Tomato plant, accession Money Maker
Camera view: horizontal (90 deg, fisheye); turntable rotation: 0 degrees
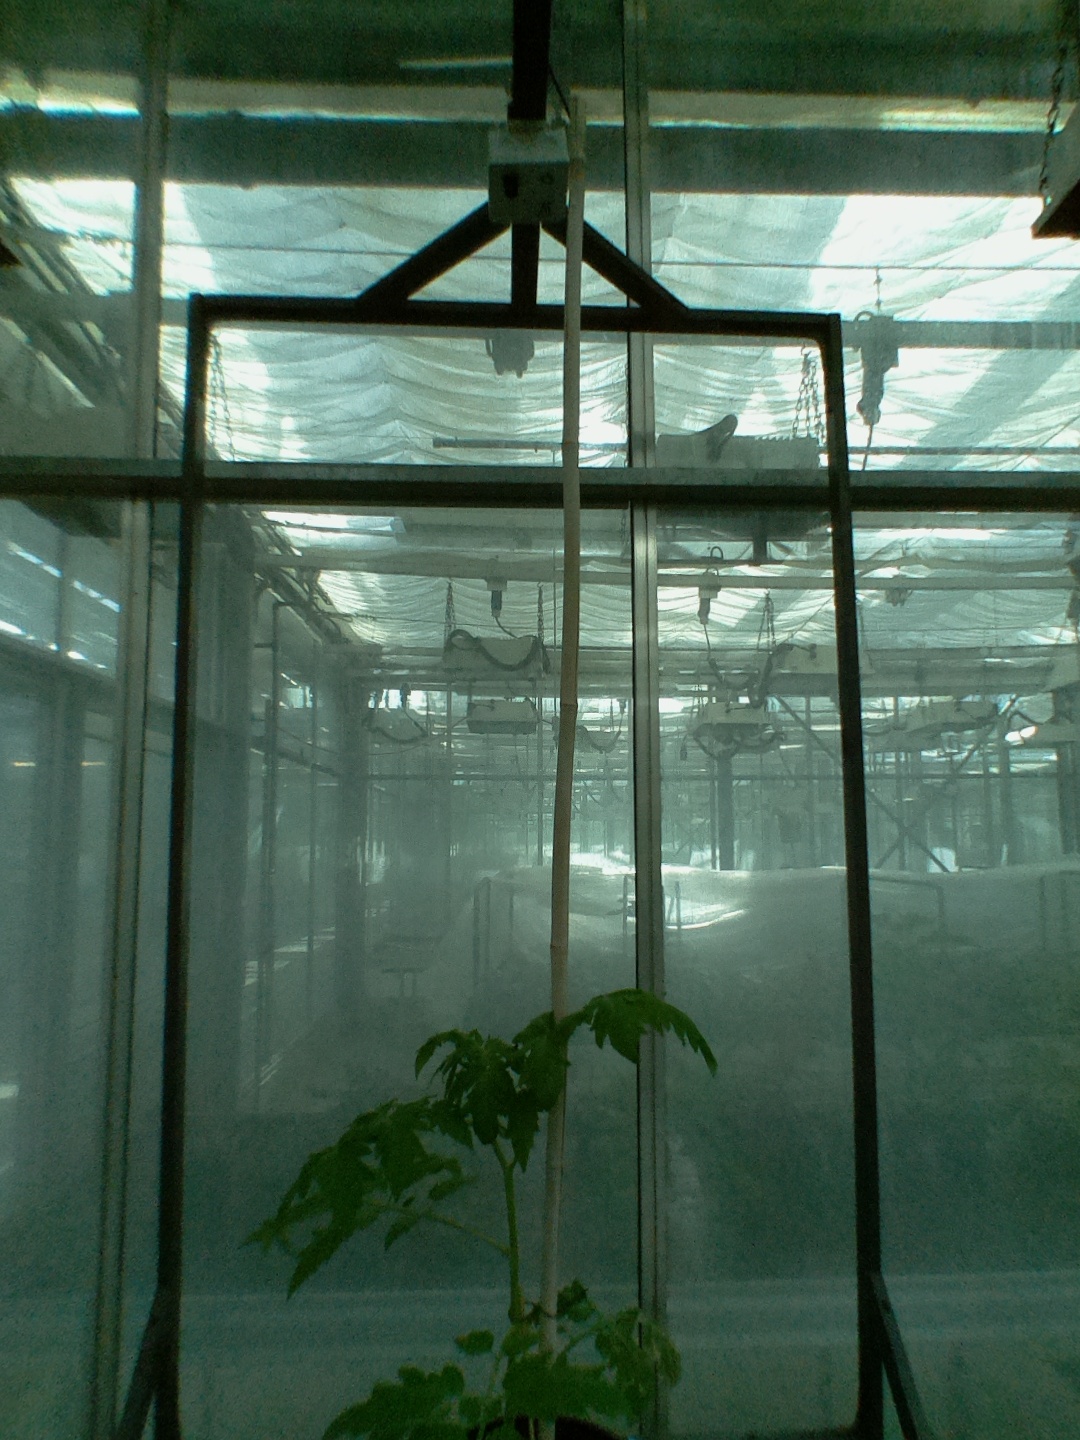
BBCH growth stage 14: 8 of true leaves visible